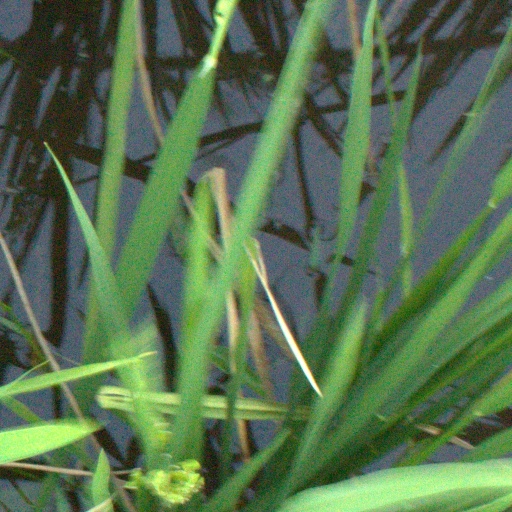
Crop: rice